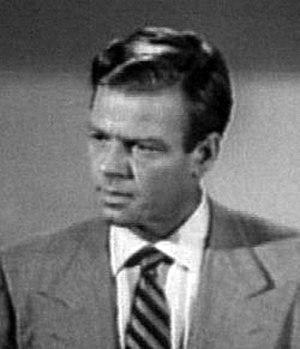
William Ching est un acteur américain né le 2 octobre 1913 à Saint-Louis, Missouri, décédé le 1ᵉʳ juillet 1989 à Tustin.
Mort à l'arrivée est un film noir américain réalisé par Rudolph Maté, sorti en 1950. Un homme enquête sur son propre assassinat.